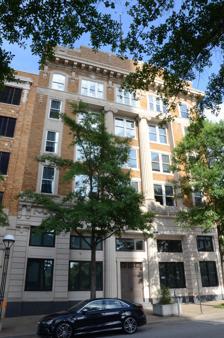
Building: Exchange Bank Building (Little Rock, Arkansas)
Country: United States of America
Year built: 1921
United States historic place Exchange Bank Building U.S. National Register of Historic Places Location in Arkansas Show map of Arkansas Location in United States Show map of the United States Location 423 Main St., Little Rock, Arkansas Coordinates 34°44′45″N 92°16′15″W / 34.74583°N 92.27083°W / 34.74583; -92.27083 Area less than one acre Built 1921 Architect Thompson & Harding Architectural style Classical Revival MPS Thompson, Charles L., Design Collection TR NRHP reference No. 86002896 Added to NRHP October 23, 1986 The Exchange Bank Building is a historic commercial building at 423 Main Street in Little Rock, Arkansas .  It is a five-story masonry structure, built in 1921 out of reinforced concrete, brick, limestone, and granite.  It has Classical Revival , with its main facade dominated by massive engaged fluted Doric columns.  It was designed by the noted Arkansas architectural firm of Thompson & Harding , and is considered one of its best commercial designs. The building was listed on the National Register of Historic Places in 1986. See also National Register of Historic Places listings in Little Rock, Arkansas References